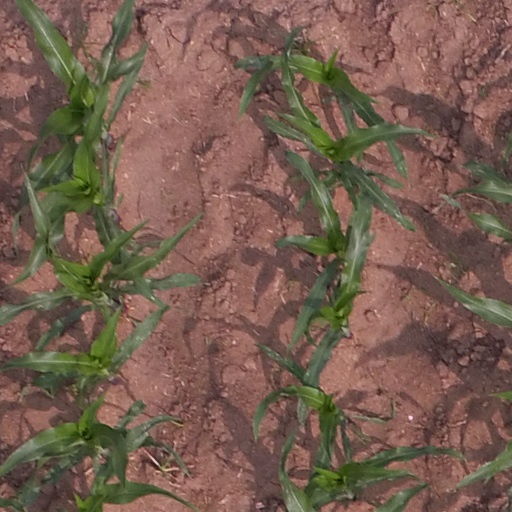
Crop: maize; corn